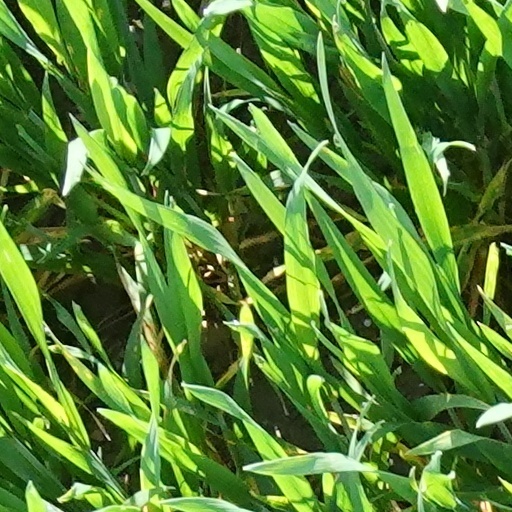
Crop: wheat